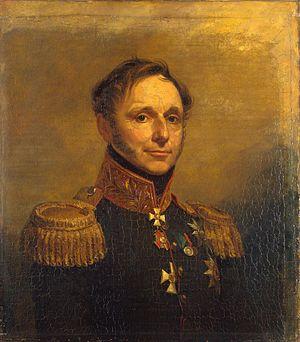
Le comte Piotr Kirillovitch Essen, en russe : Пётр Кириллович Эссен, né en 1772, décédé en 1844, est un général et homme politique russe, général d'infanterie, gouverneur d'Orenbourg de 1817 à 1830, gouverneur général militaire de Saint-Pétersbourg du 17 février 1830 au 14 février 1842, membre du Conseil d'État.